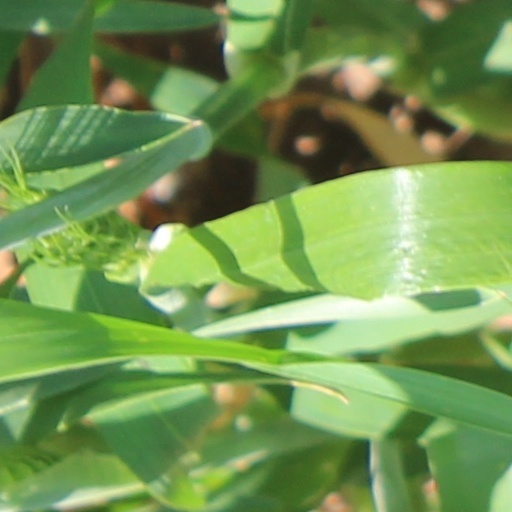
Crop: wheat